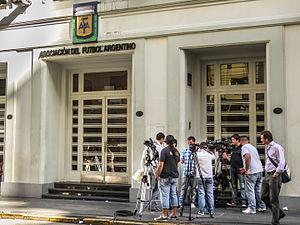
L'association du football argentin est une association regroupant les clubs de football d'Argentine et organisant les compétitions nationales et les matchs internationaux de la sélection d'Argentine.